Shaun Cummings

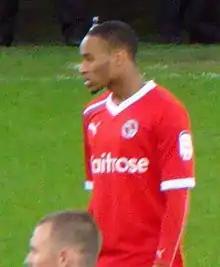
Cummings playing for Reading in 2012

Shaun Michael Cummings (born 25 February 1989) is a former professional footballer who plays as a right-back. Born in England, Cummings won three caps for Jamaica at international level.